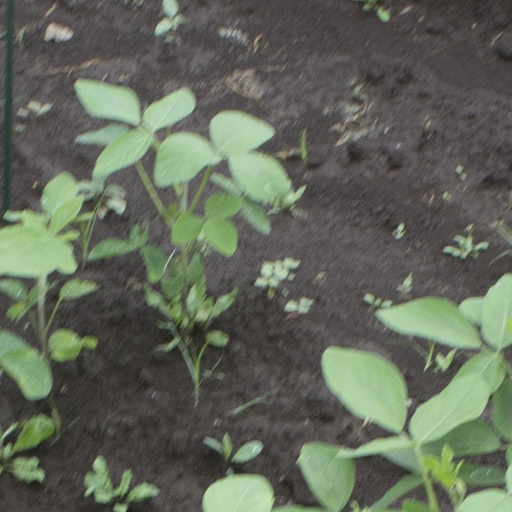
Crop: soybean